Mieken Rieck

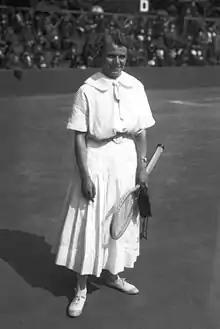

Magdalene "Mieken" Rieck (26 April 1892 – 27 December 1977), married name Magdalene Galvao, was a German tennis player active in the early 20th century. She later became a sports administrator.